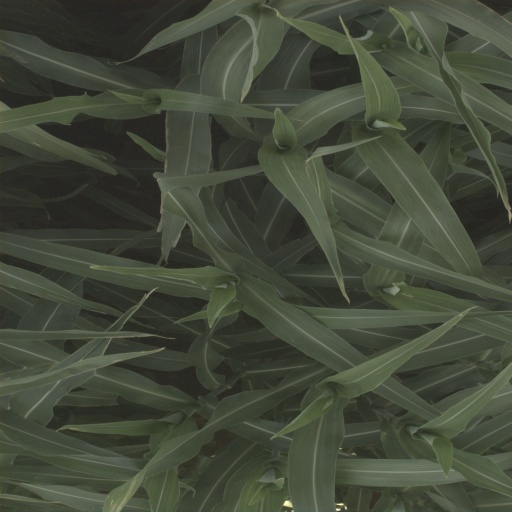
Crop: sorghum